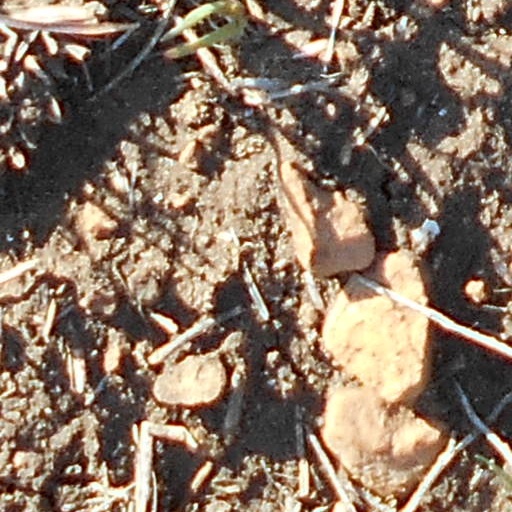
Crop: wheat